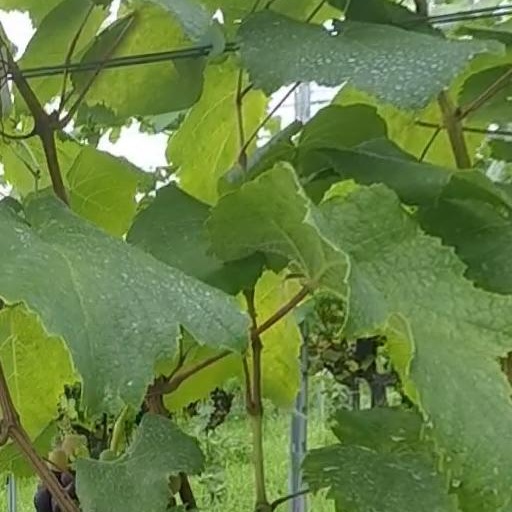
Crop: grape